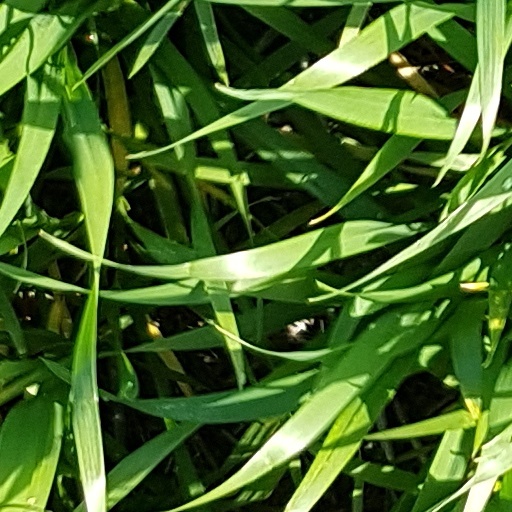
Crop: wheat